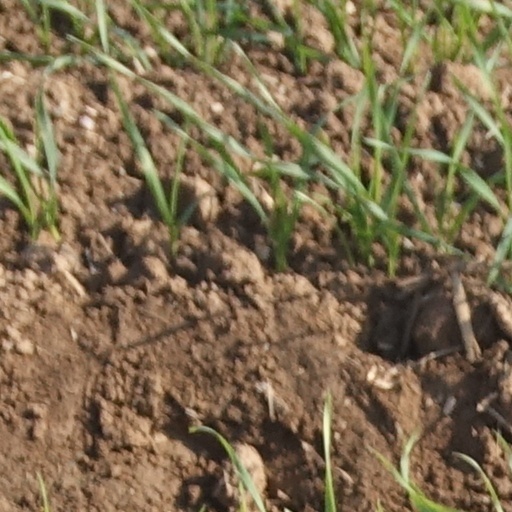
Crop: wheat